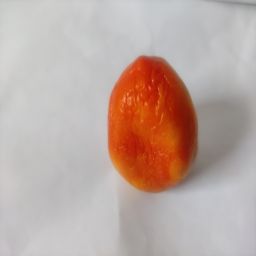
Crop: Tomato
Quality: Old